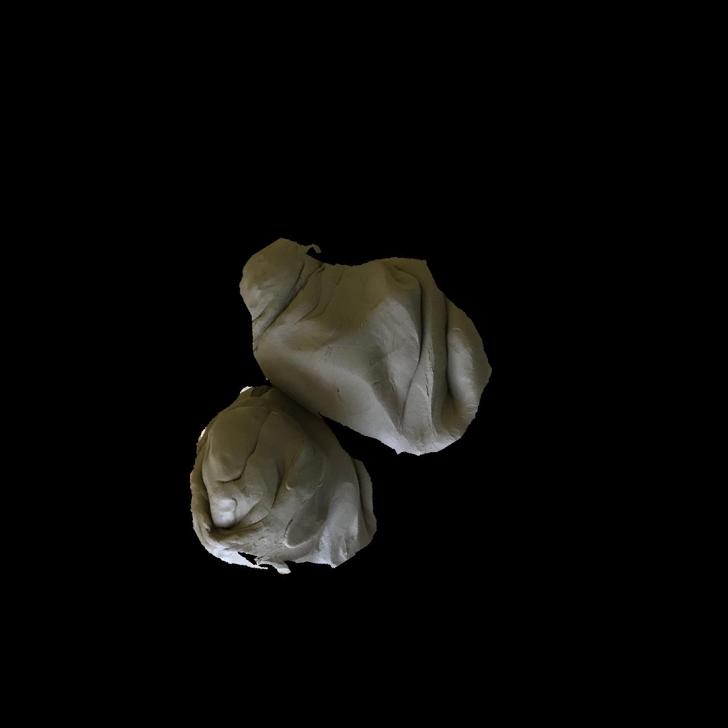
Soil type: Clay soil